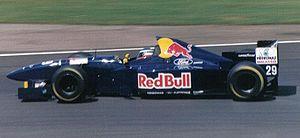
Jean-Christophe Joël Louis Boullion, né le 27 décembre 1969 à Saint-Brieuc, est un pilote automobile français.
La Sauber C14 est la monoplace de Formule 1 engagée par l'écurie Sauber lors de la saison 1995 de Formule 1. Elle a été pilotée par l'Allemand Heinz-Harald Frentzen, l'Autrichien Karl Wendlinger et le Français Jean-Christophe Boullion. Le pilote d'essais est l'Argentin Norberto Fontana. Le motoriste Mercedes-Benz ayant rompu son contrat avec l'écurie suisse, la Sauber C14 est mue par un moteur Ford-Cosworth. Le fabricant de boissons énergétiques Red Bull devient le sponsor principal de Sauber.
Le Grand Prix automobile du Pacifique 1995, disputé sur le circuit international d'Okayama au Japon le 22 octobre 1995 est la seconde édition du Grand Prix, 579ᵉ course de Formule 1 courue depuis 1950 et la quinzième manche du championnat 1995. C'est la première course japonaise de la saison avant le Grand Prix du Japon disputé sur le circuit de Suzuka. Initialement prévu le 16 avril 1995 en tant que troisième épreuve du championnat, le Grand Prix du Pacifique n'a lieu que le 22 octobre en raison des dommages causés aux infrastructures par le séisme de Kōbe en janvier 1995.